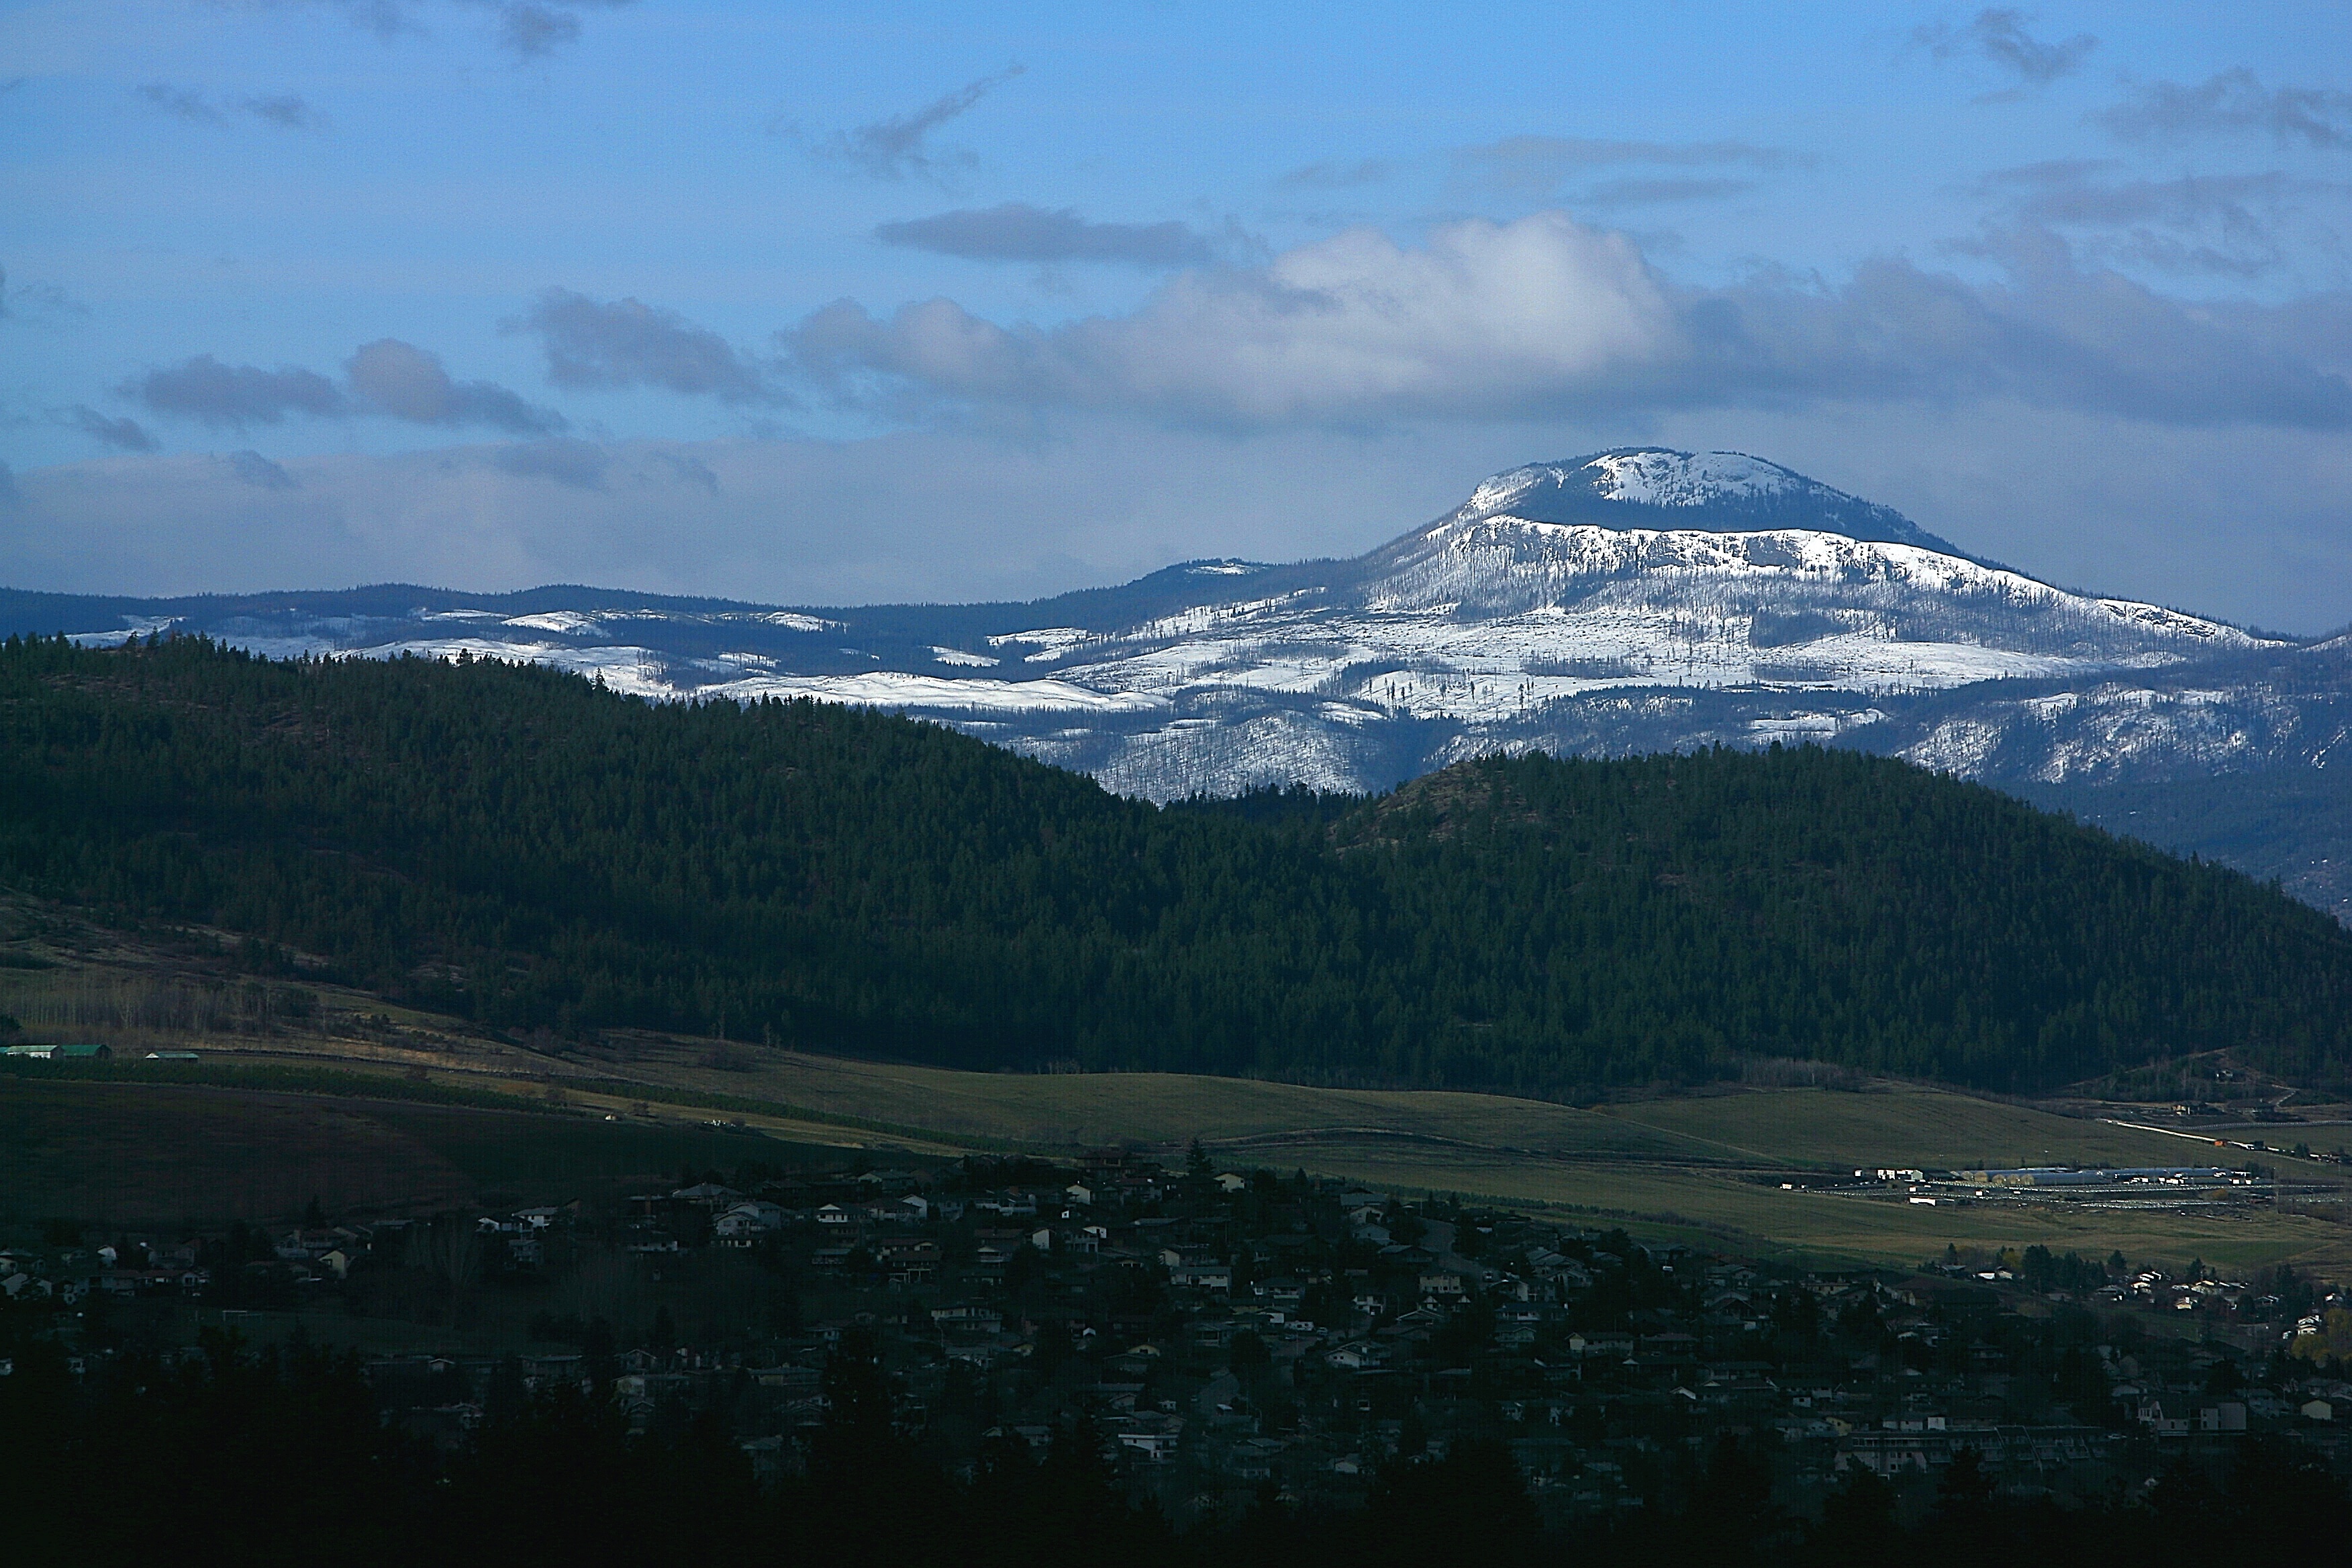
landscape, nature, outdoor, horizon, mountain, snow, cloud, countryside, morning, hill, dawn, mountain range, country, village, dusk, rural, spring, green, scenic, natural, scenery, highland, season, ridge, snow capped, summit, trees, alps, canada, plateau, scene, fell, loch, landform, spring landscape, aerial photography, geographical feature, atmospheric phenomenon, atmosphere of earth, mountainous landforms